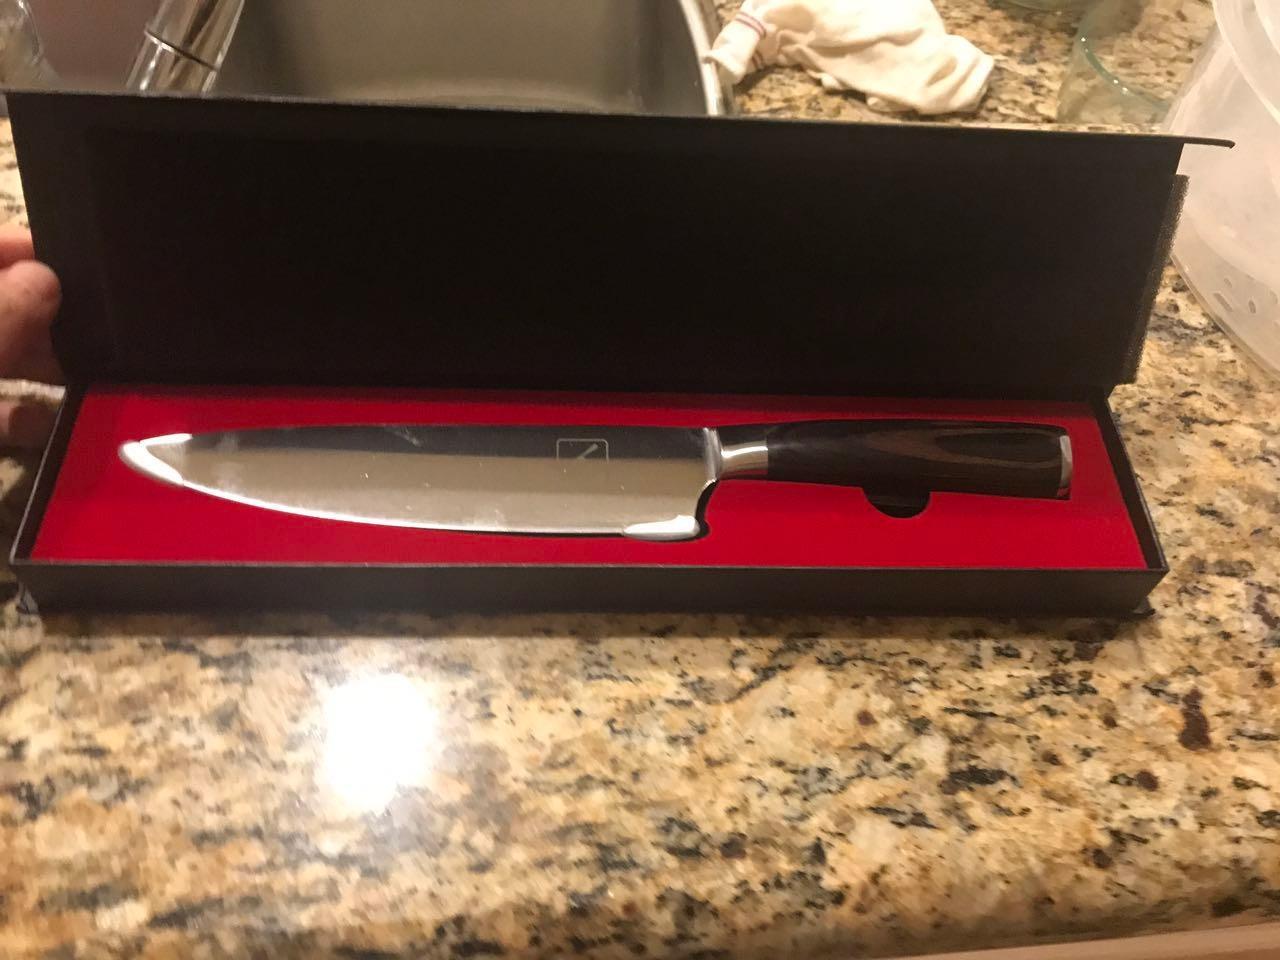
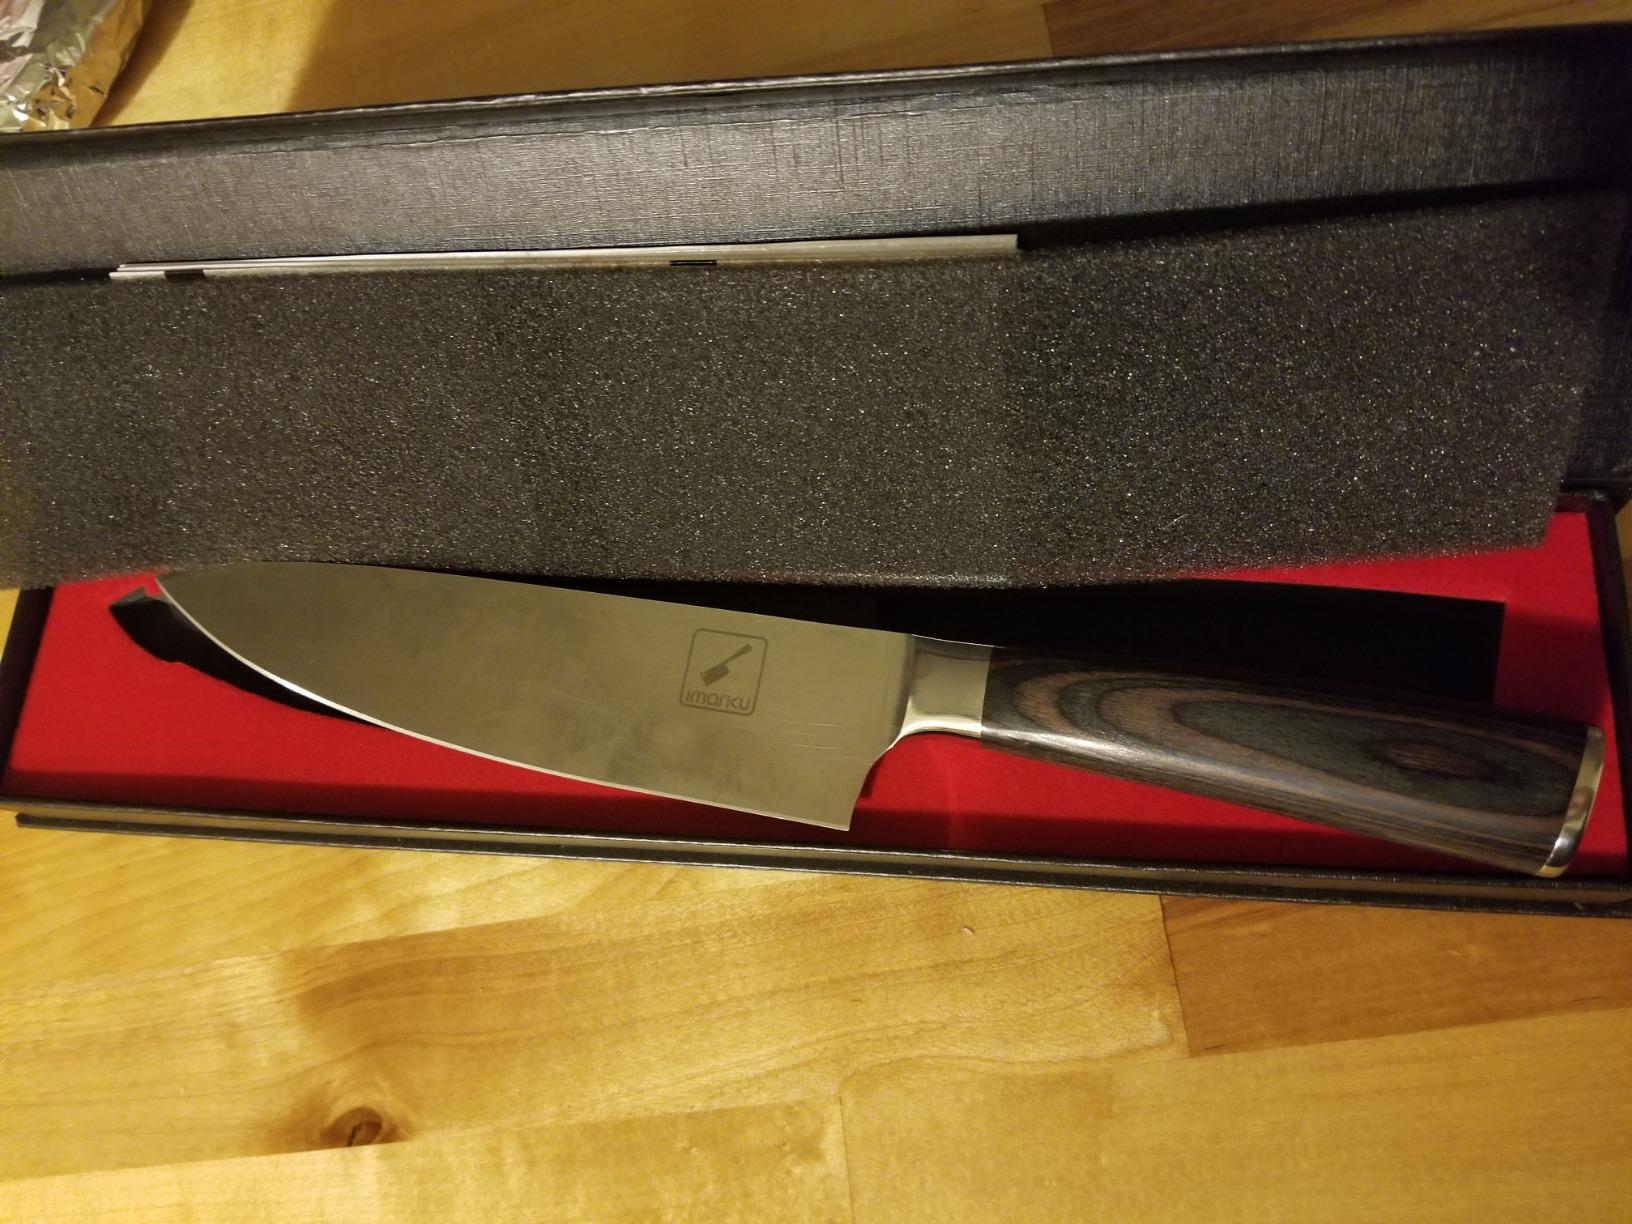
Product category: items_knife
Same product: yes